Bicycle wheel

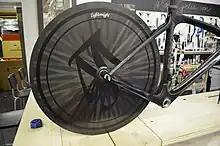
Carbon fiber disc wheel.

Disc wheels are designed to minimize aerodynamic drag. A full disc is usually heavier than traditional spoke wheels, and can be difficult to handle when ridden with a cross wind. For this reason, international cycling organizations often ban disc wheels or limit their use to the rear wheel of a bicycle. However, international triathlon federations were (and are still) less restrictive and this is what led to the wheels' initial usage growth in popularity in the 1980s.